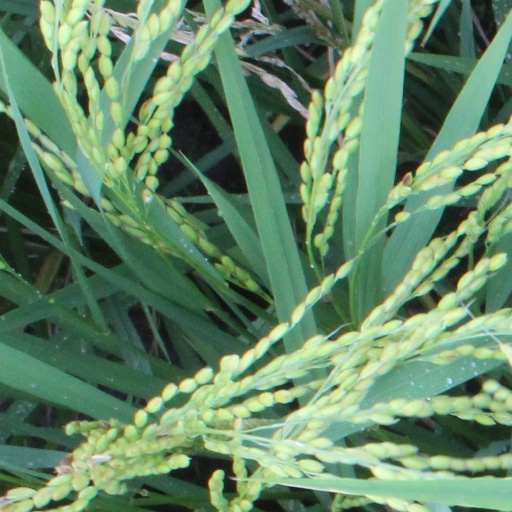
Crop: rice